Blood Brothers (comics)

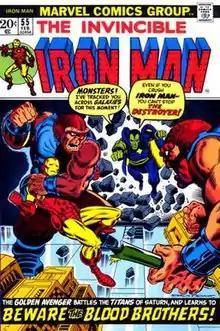
The Blood Brothers as depicted in "Iron Man" #55 (February 1973). Art by Jim Starlin and Joe Sinnott.

The Blood Brothers are a supervillain duo appearing in American comic books published by Marvel Comics.